Carnoustie

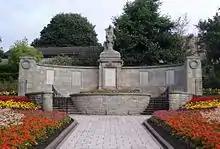
War memorial

Continuing eastwards along Dundee Street from the foot of West Path, on the north side of the road is the small former St Annes Roman Catholic Church. On the south side of the road, are the large grounds of Kinloch Primary School, opened in 1878 as Carnoustie Public School and last used as a school in November 2008 during renovations of Carlogie Primary School. The buildings were demolished in 2010 to make way for affordable housing.